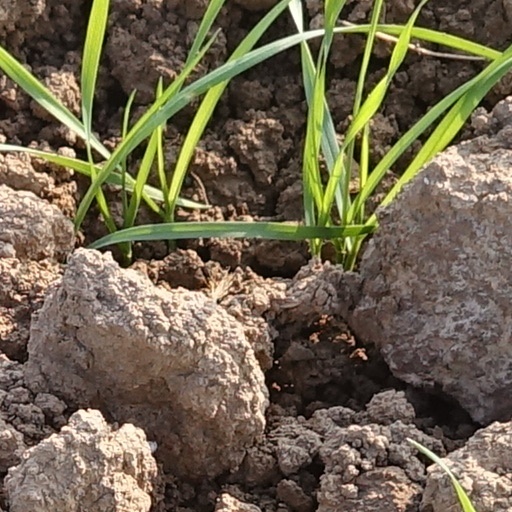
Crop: wheat